Aquatic timing system

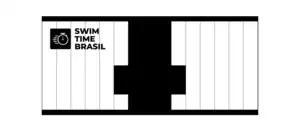
Touchpad used in swimming timing systems.

Aquatic timing systems are designed to automate the process of timing, judging, and scoring in competitive swimming and other aquatic sports, including diving, water polo, and synchronized swimming. These systems are also used in the training of athletes, and many add-on products have been developed to assist with this process. Some aquatic timing systems manufacturers include Colorado Time Systems, Swiss Timing (Omega), Daktronics and Seiko.